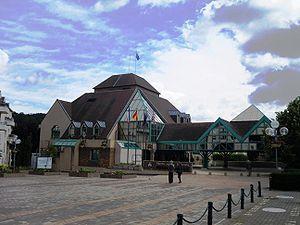
Villebon-sur-Yvette est une commune française située dans le département de l’Essonne en région Île-de-France.